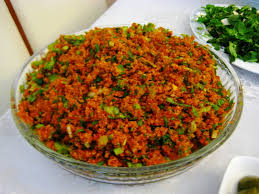
Yemek: kisir